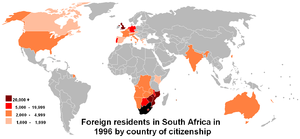
L'Afrique du Sud compte environ 56 millions d'habitants en 2016. Majoritairement urbaine avec un taux de 64,8 % en 2015, la population est inégalement répartie : la plupart des habitants résident à l'est du pays. Le Gauteng est la région la plus peuplée suivie par le KwaZulu-Natal. L'aridité explique en partie les faibles densités du Nord-Ouest.